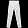
Label: Trouser